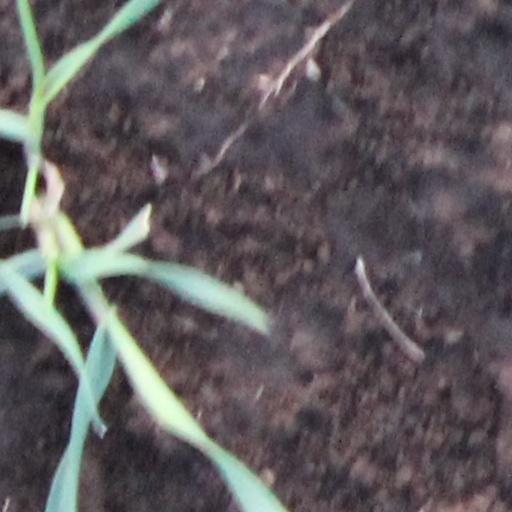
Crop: wheat